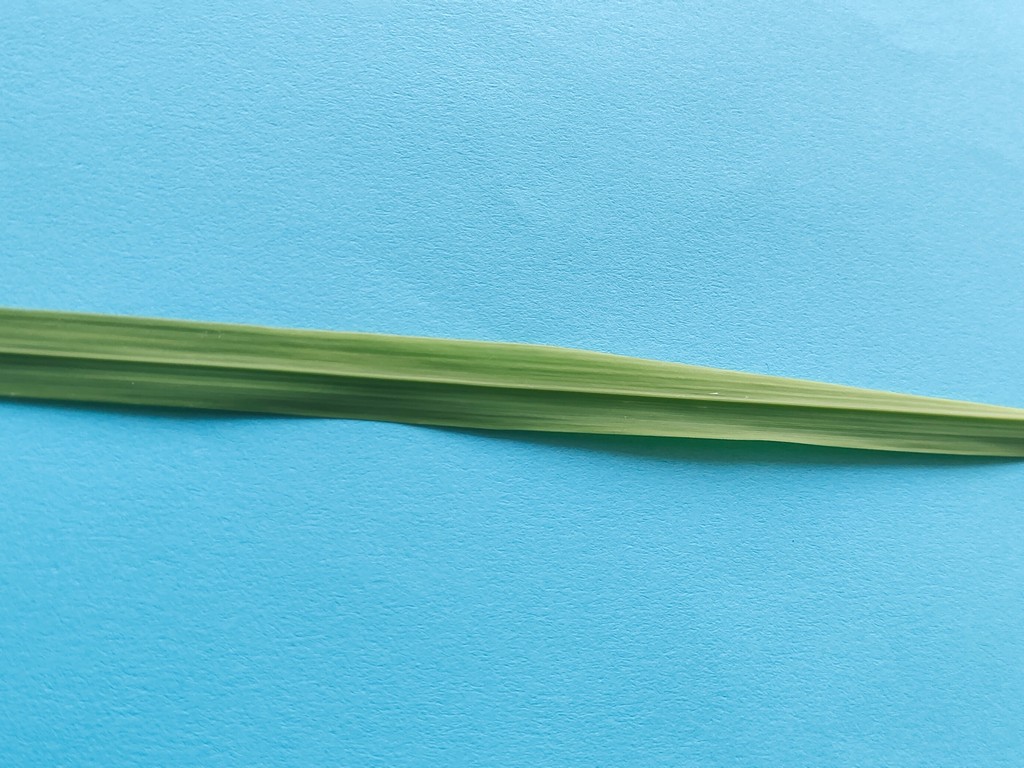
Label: Healthy